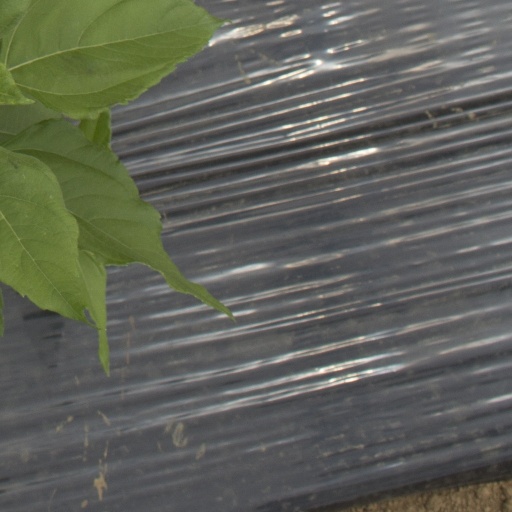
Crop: Jerusalem artichoke